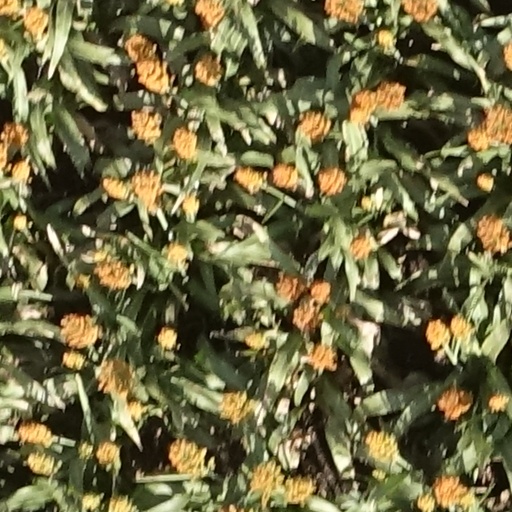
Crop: sorghum